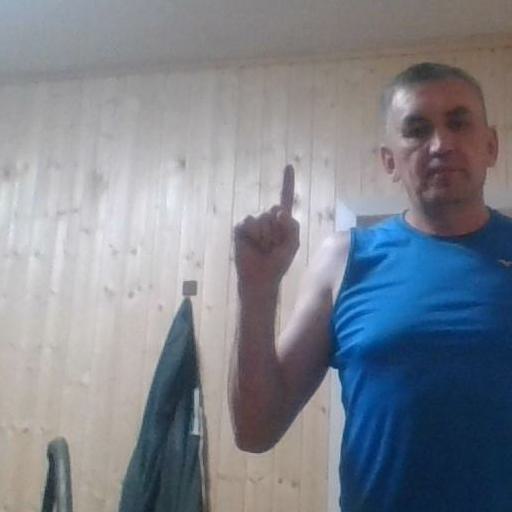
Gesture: one